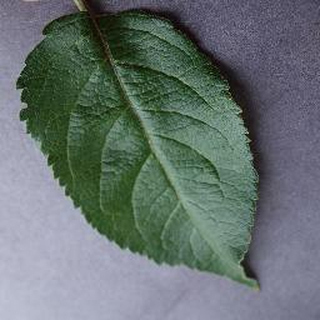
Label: healthy_apple